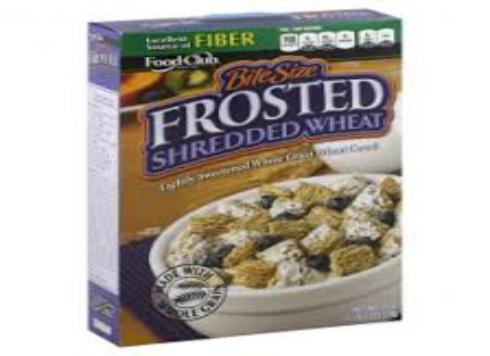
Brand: Frosted Shredded Wheat
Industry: Food